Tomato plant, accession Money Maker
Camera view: bottom (45 deg); turntable rotation: 150 degrees
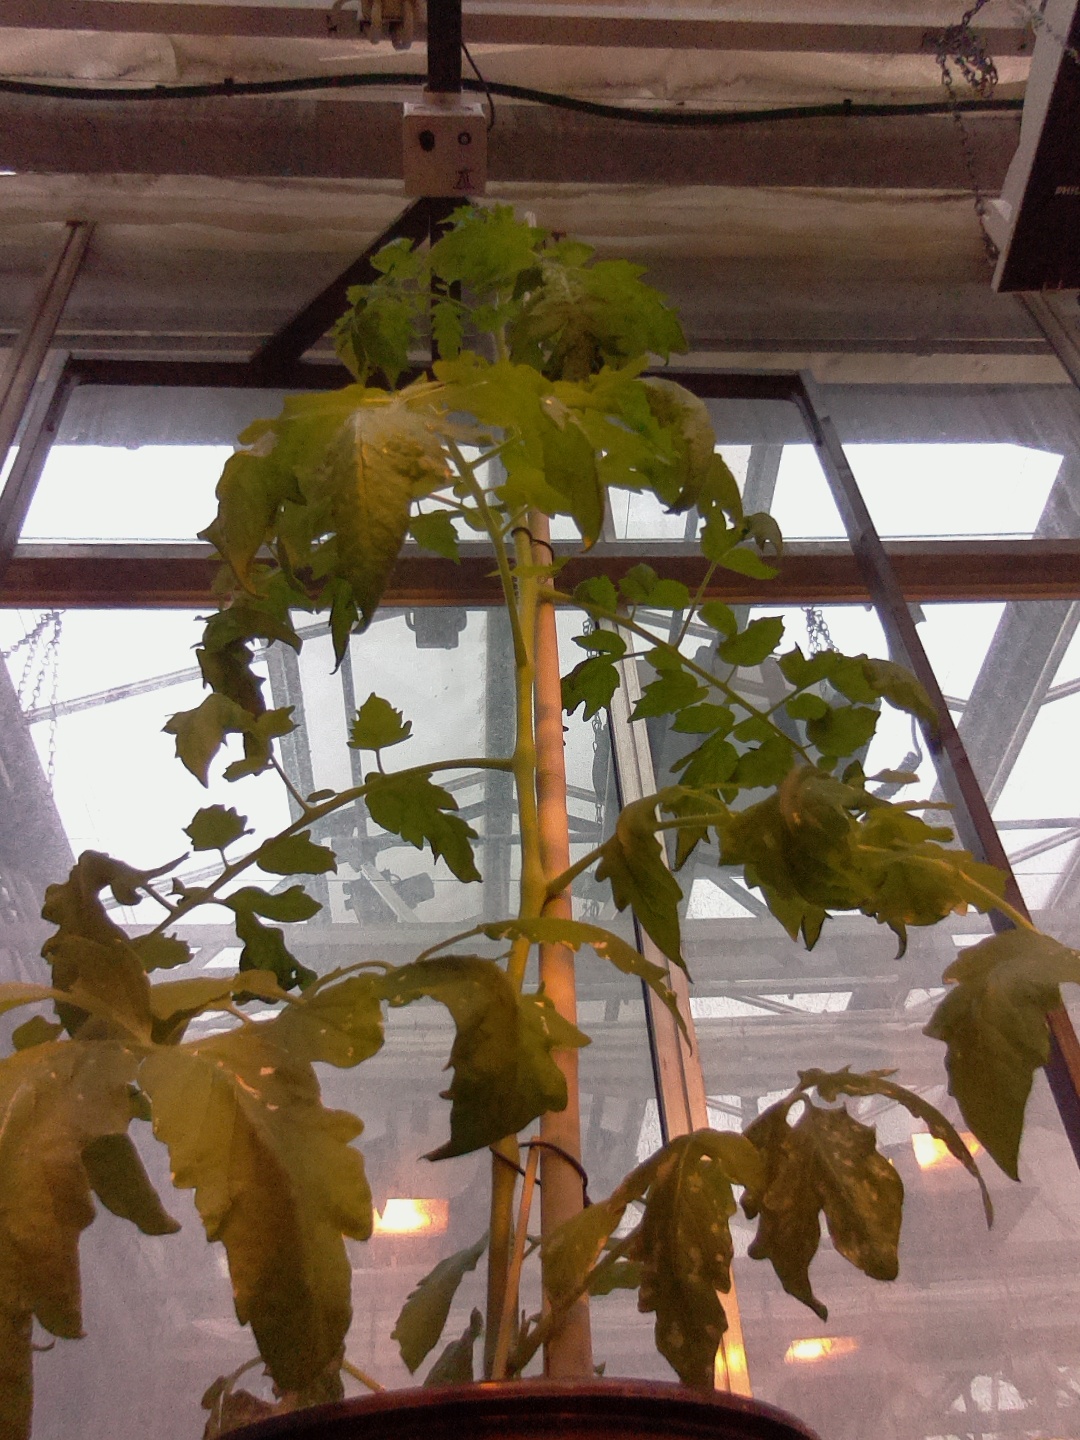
BBCH growth stage 61: 10%-20% of flowers open